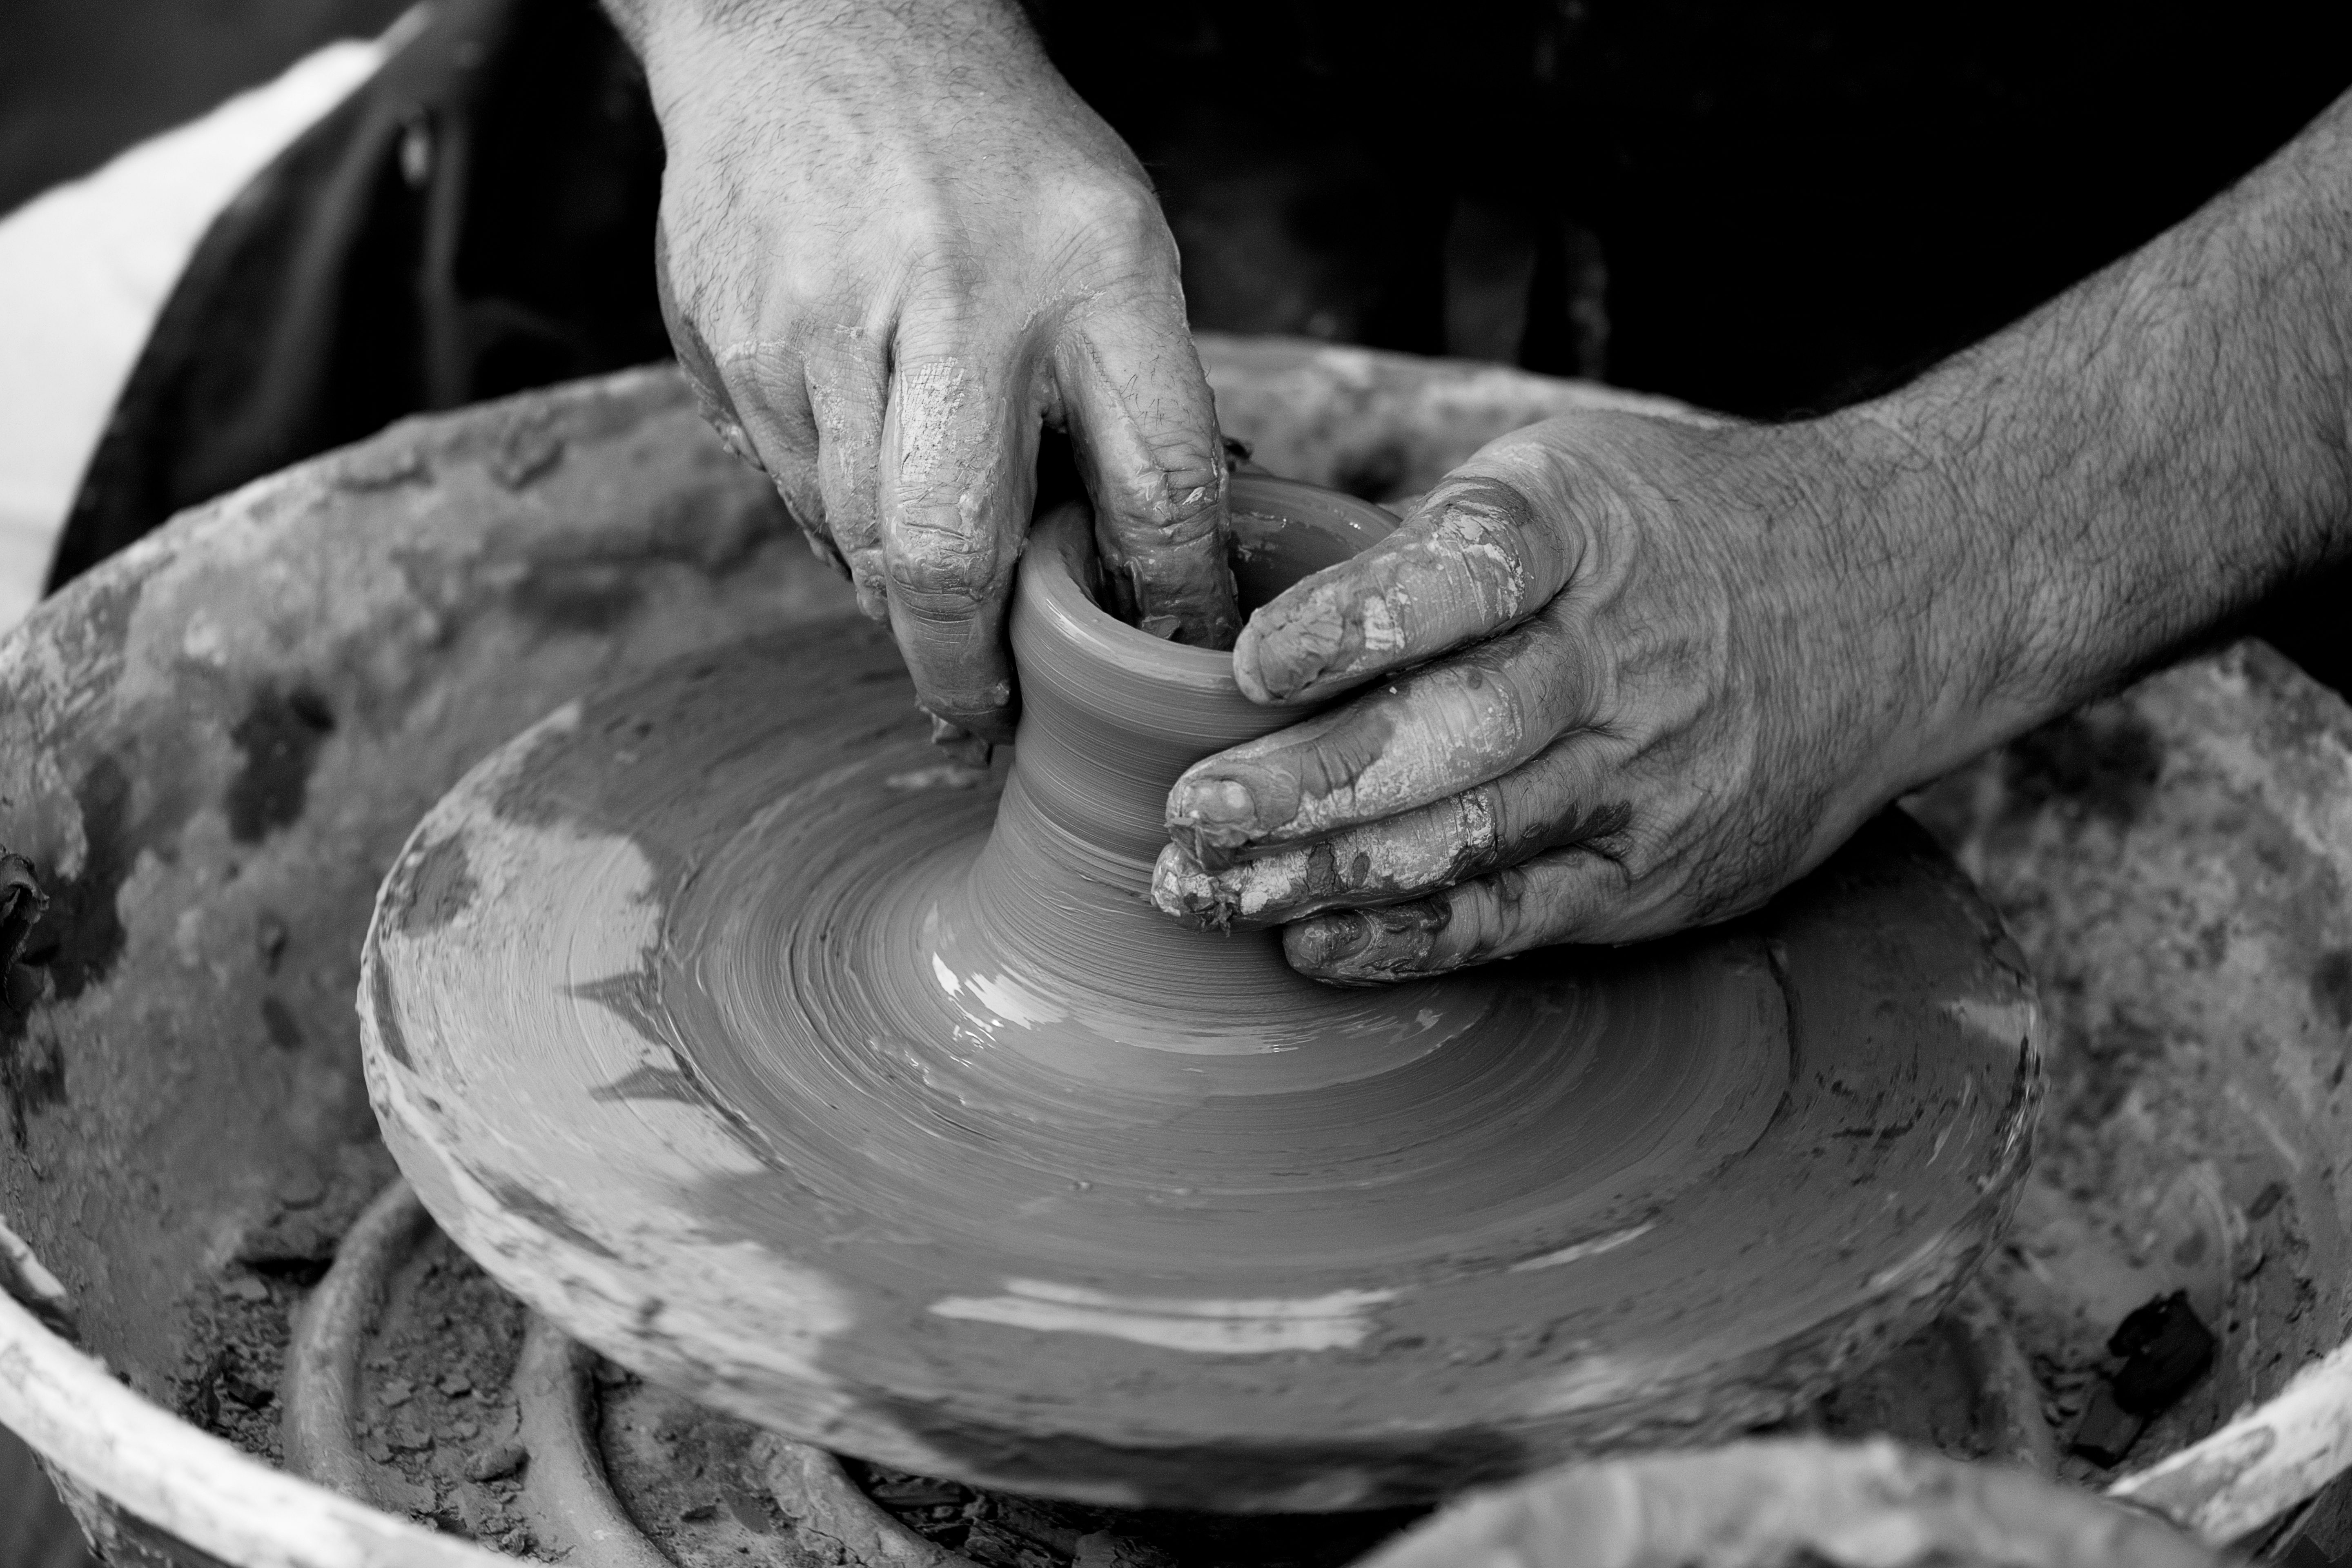
black and white, wheel, monochrome, pottery, material, tire, art, monochrome photography, potter's wheel